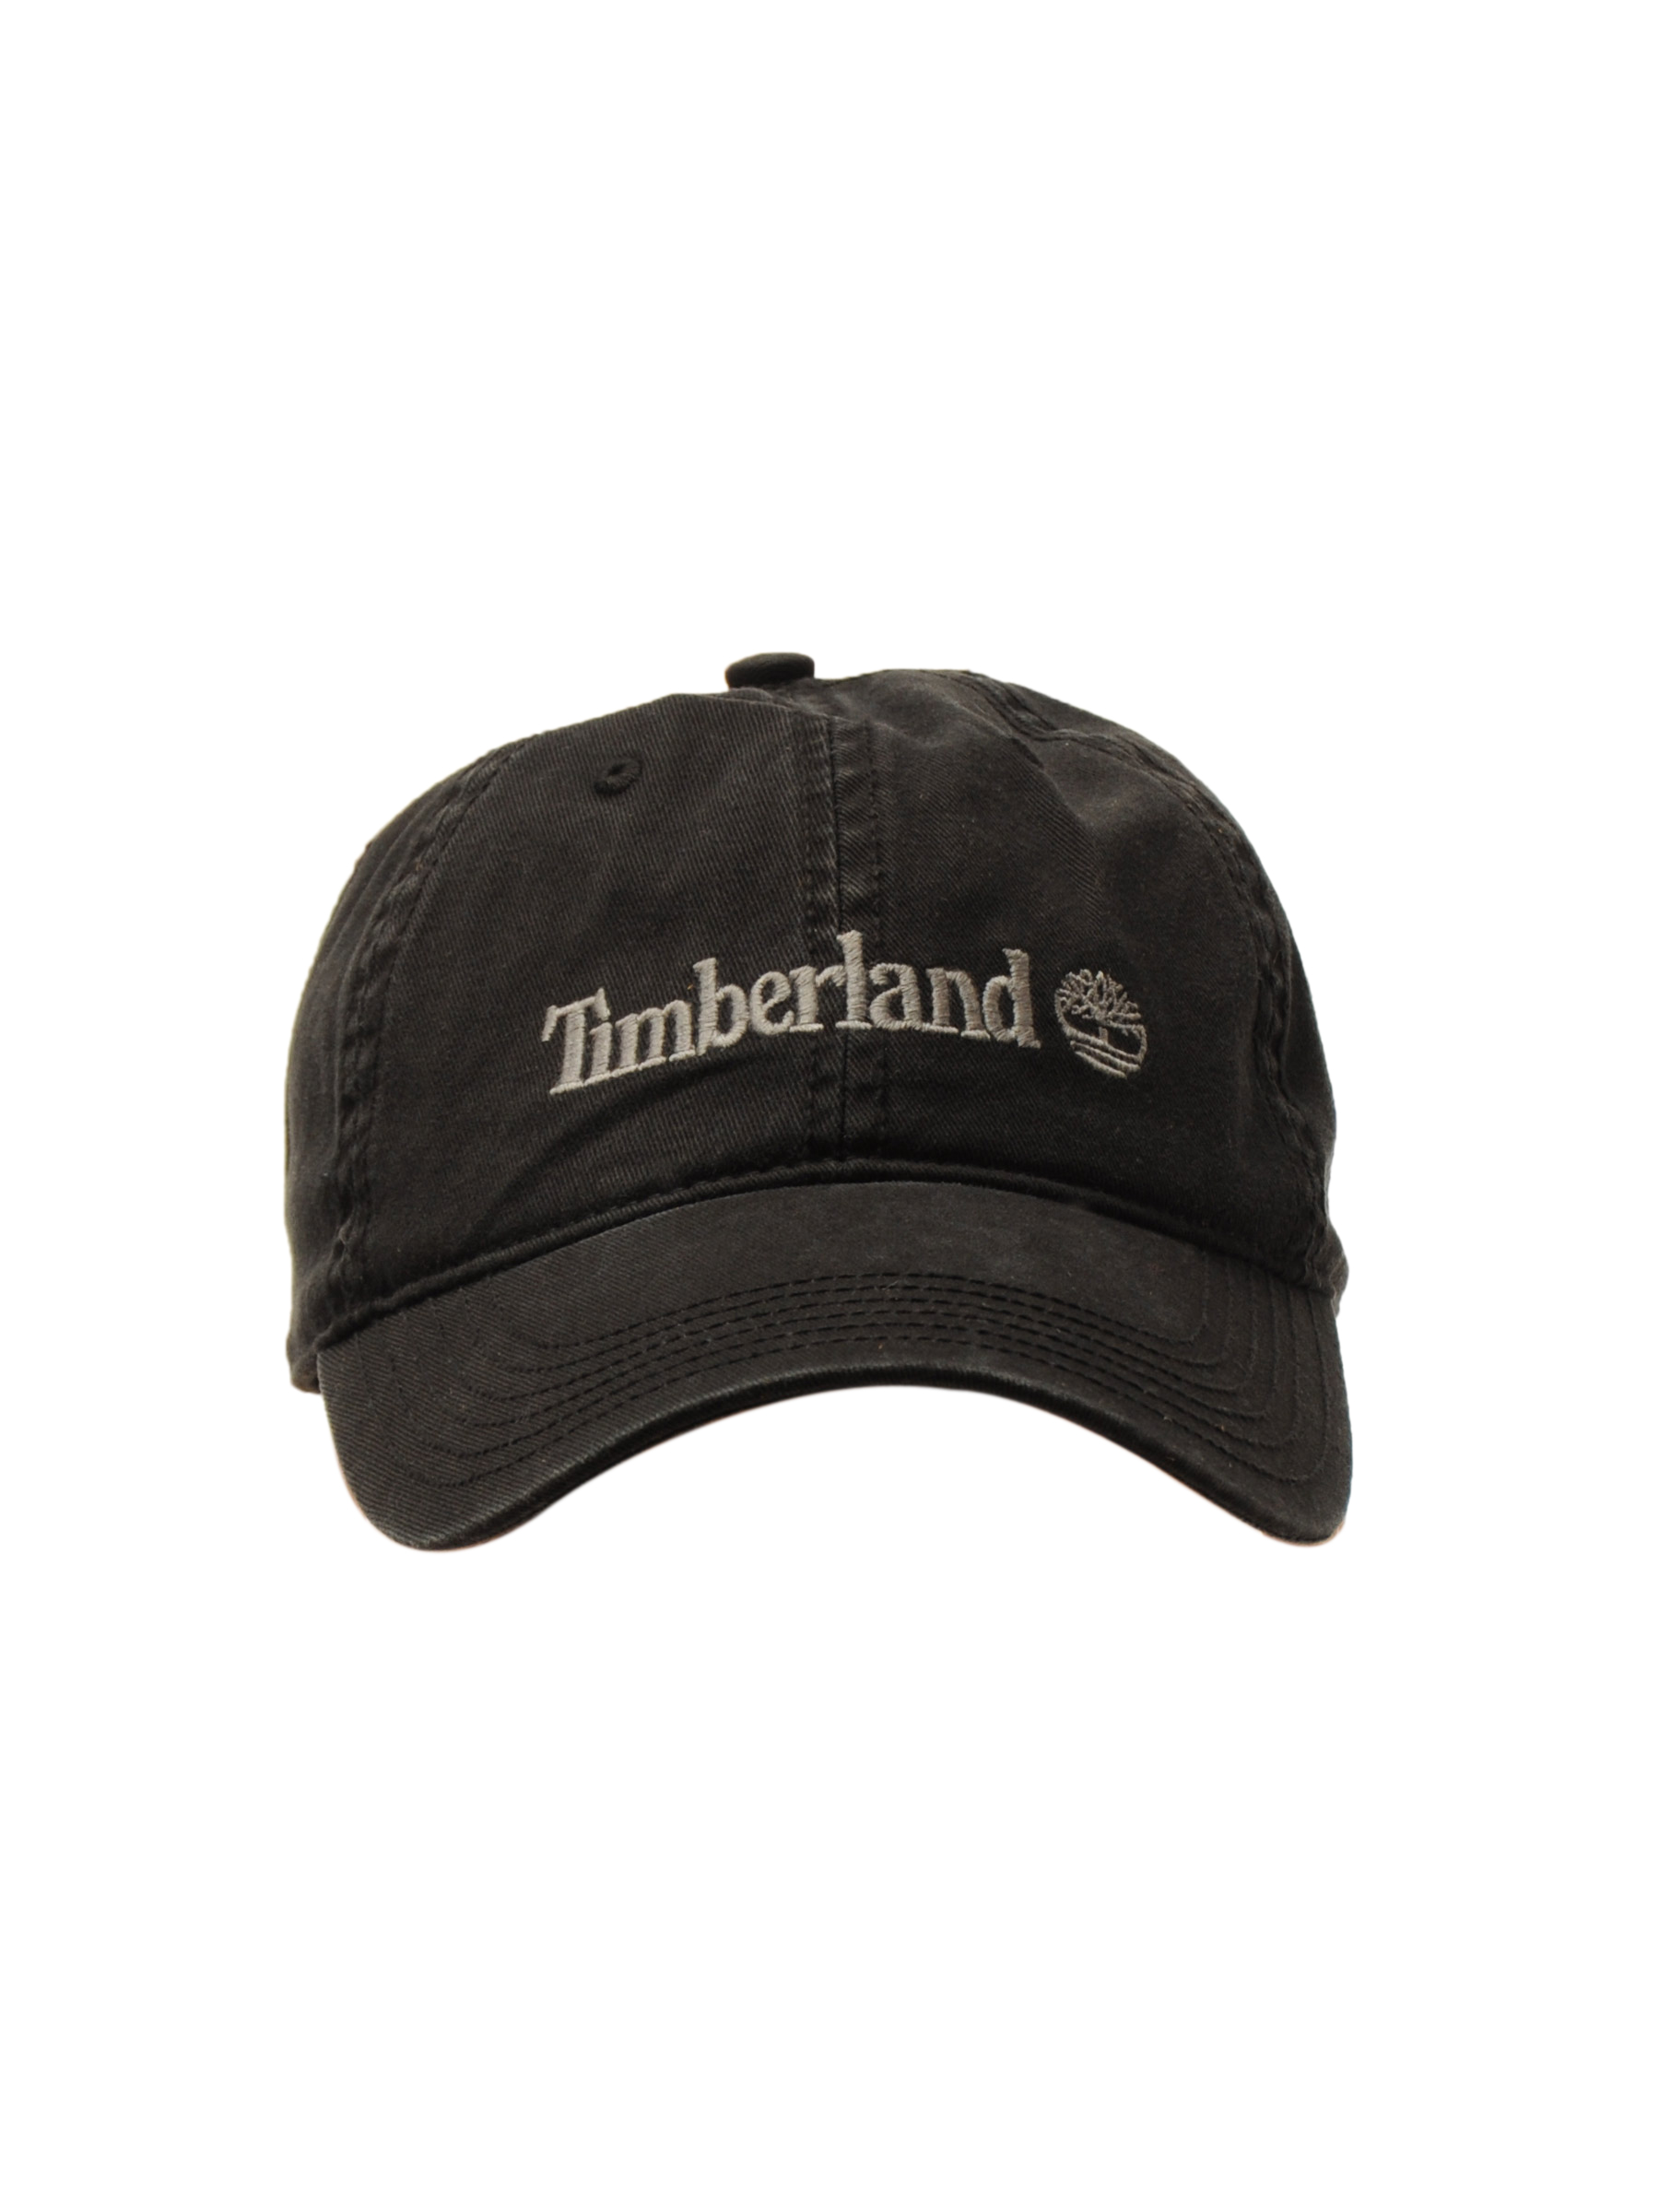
Timberland Unisex Casual Black Caps
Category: Accessories / Headwear / Caps
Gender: Unisex
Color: Black
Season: Fall 2011
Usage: Casual